Arasiyal

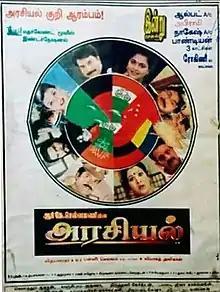
Poster

Arasiyal is a 1997 Indian Tamil-language political drama film directed by R. K. Selvamani. The film stars Mammootty, Shilpa Shirodkar and Roja. It was released on 12 December 1997.